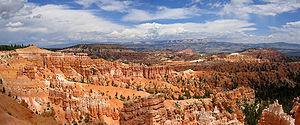
Vue panoramique du Bryce Canyon. Bryce Canyon National Park, Utah (USA).